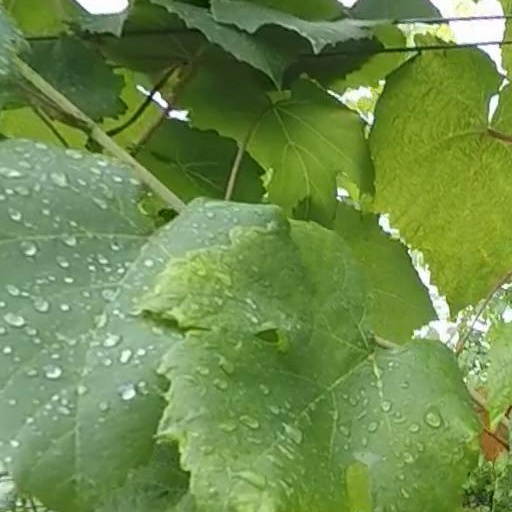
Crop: grape